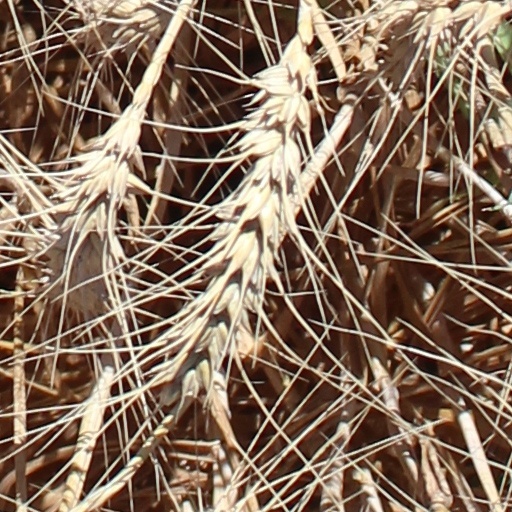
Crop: wheat